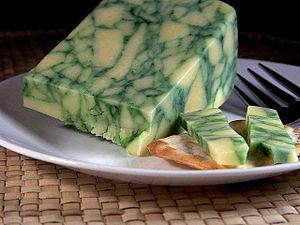
Le Sage Derby est un fromage de Derby aromatisé à la sauge et produit dans le comté du Derbyshire en Angleterre qui lui donne son nom.